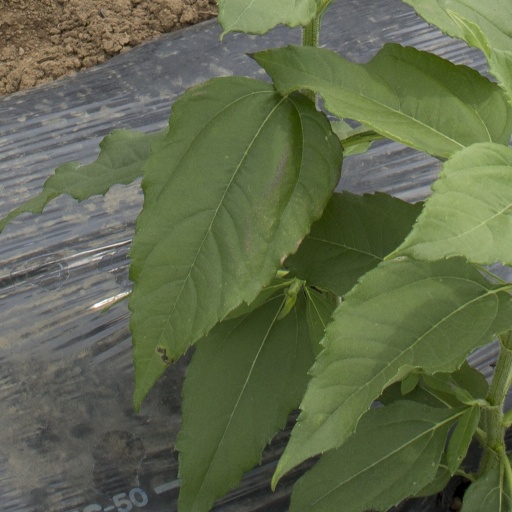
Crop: Jerusalem artichoke